Maria Koleva

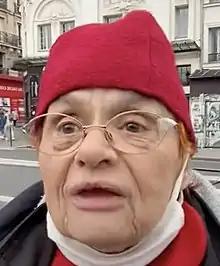

Maria Koleva (Bulgarian: "Мария Колева", born 2 October 1940) is a Bulgarian writer and independent film-maker who lives and works in France. Koleva is also credited as a producer, film-editor and cinematographer.